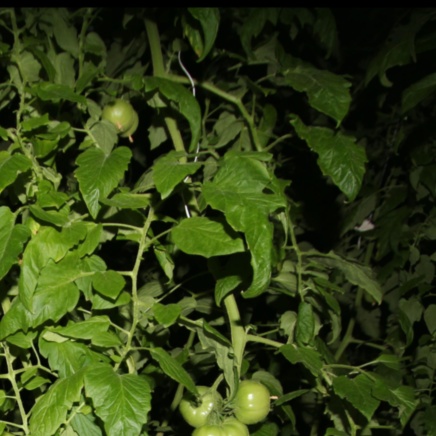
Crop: tomato